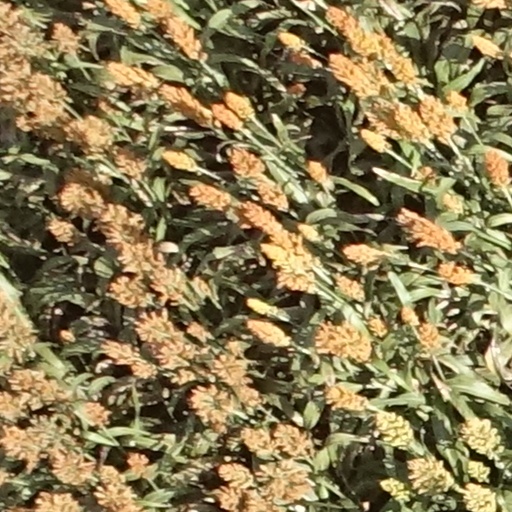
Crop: sorghum